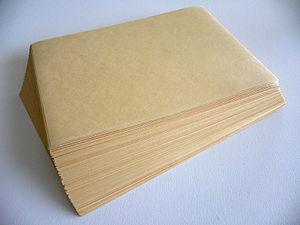
Le papier kraft est un type de papier très résistant utilisé pour différents types de sacs, d'emballages résistants, d'enveloppes de grandes tailles ainsi que comme fond coloré pour la peinture ou le dessin et pour la fabrication de stratifié.